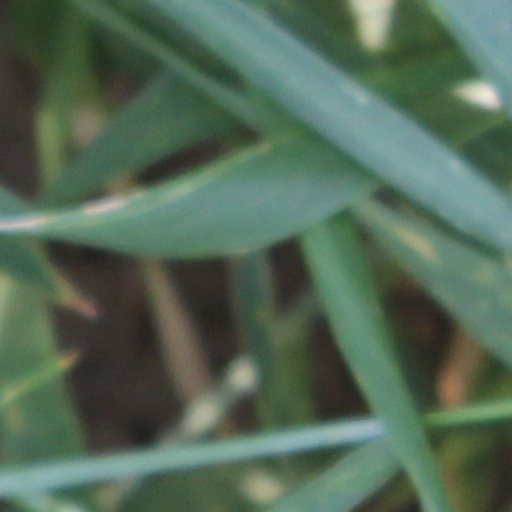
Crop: wheat